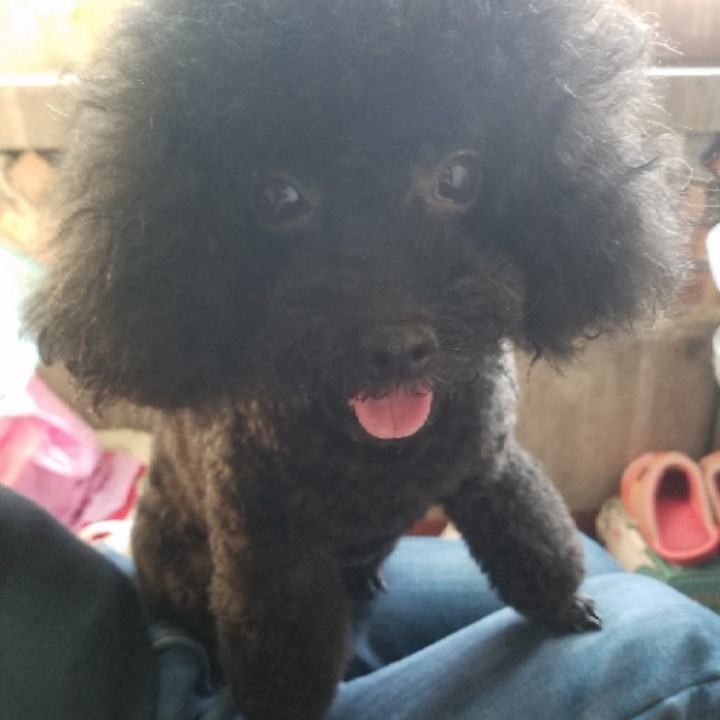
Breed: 2925-n000114-toy_poodle